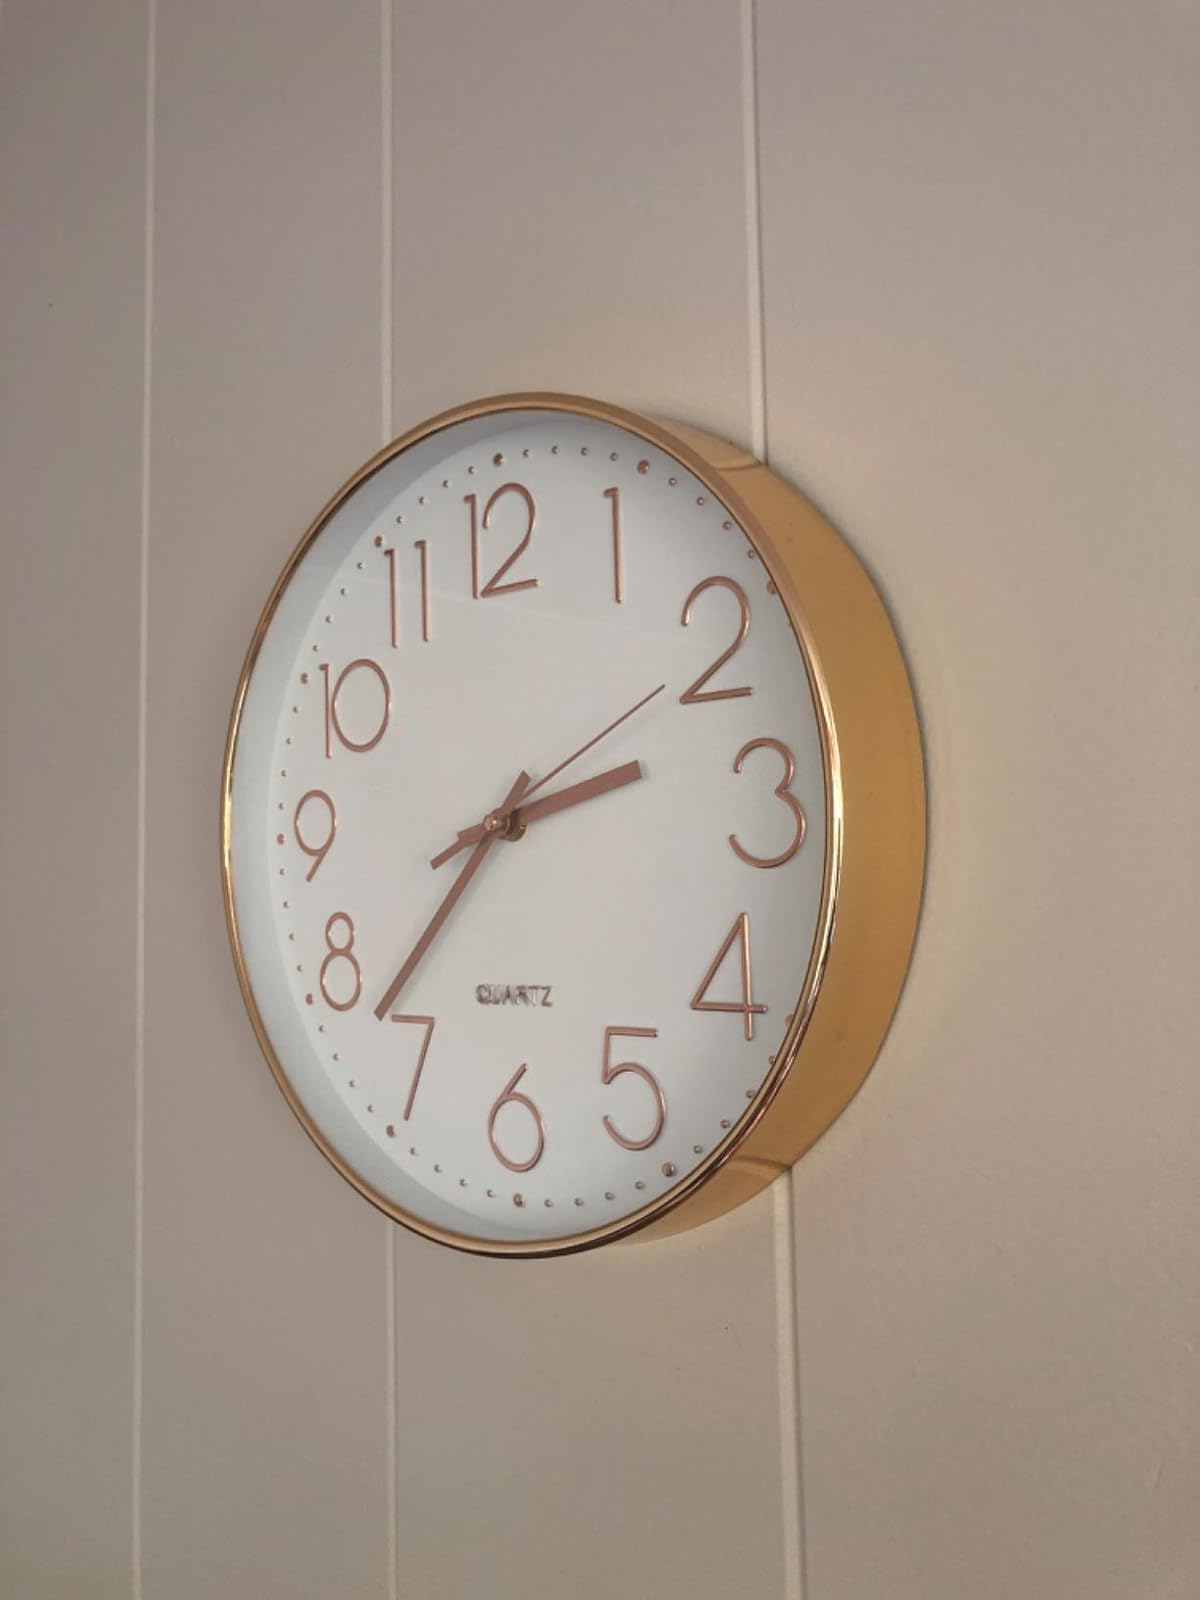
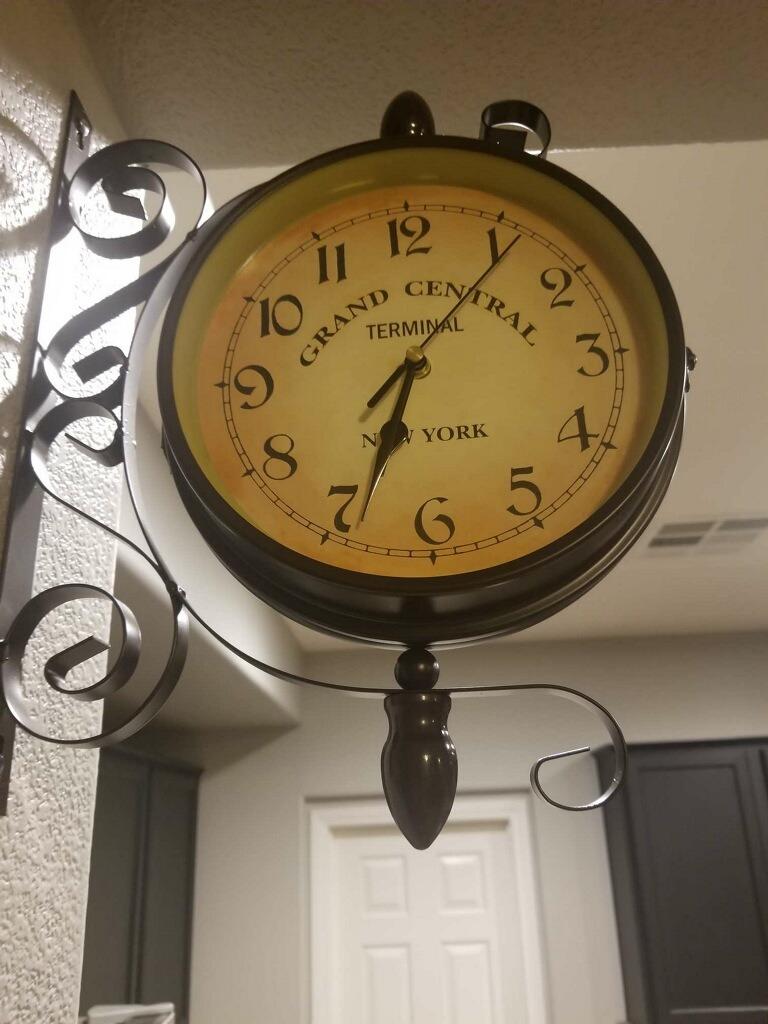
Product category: clock
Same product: no